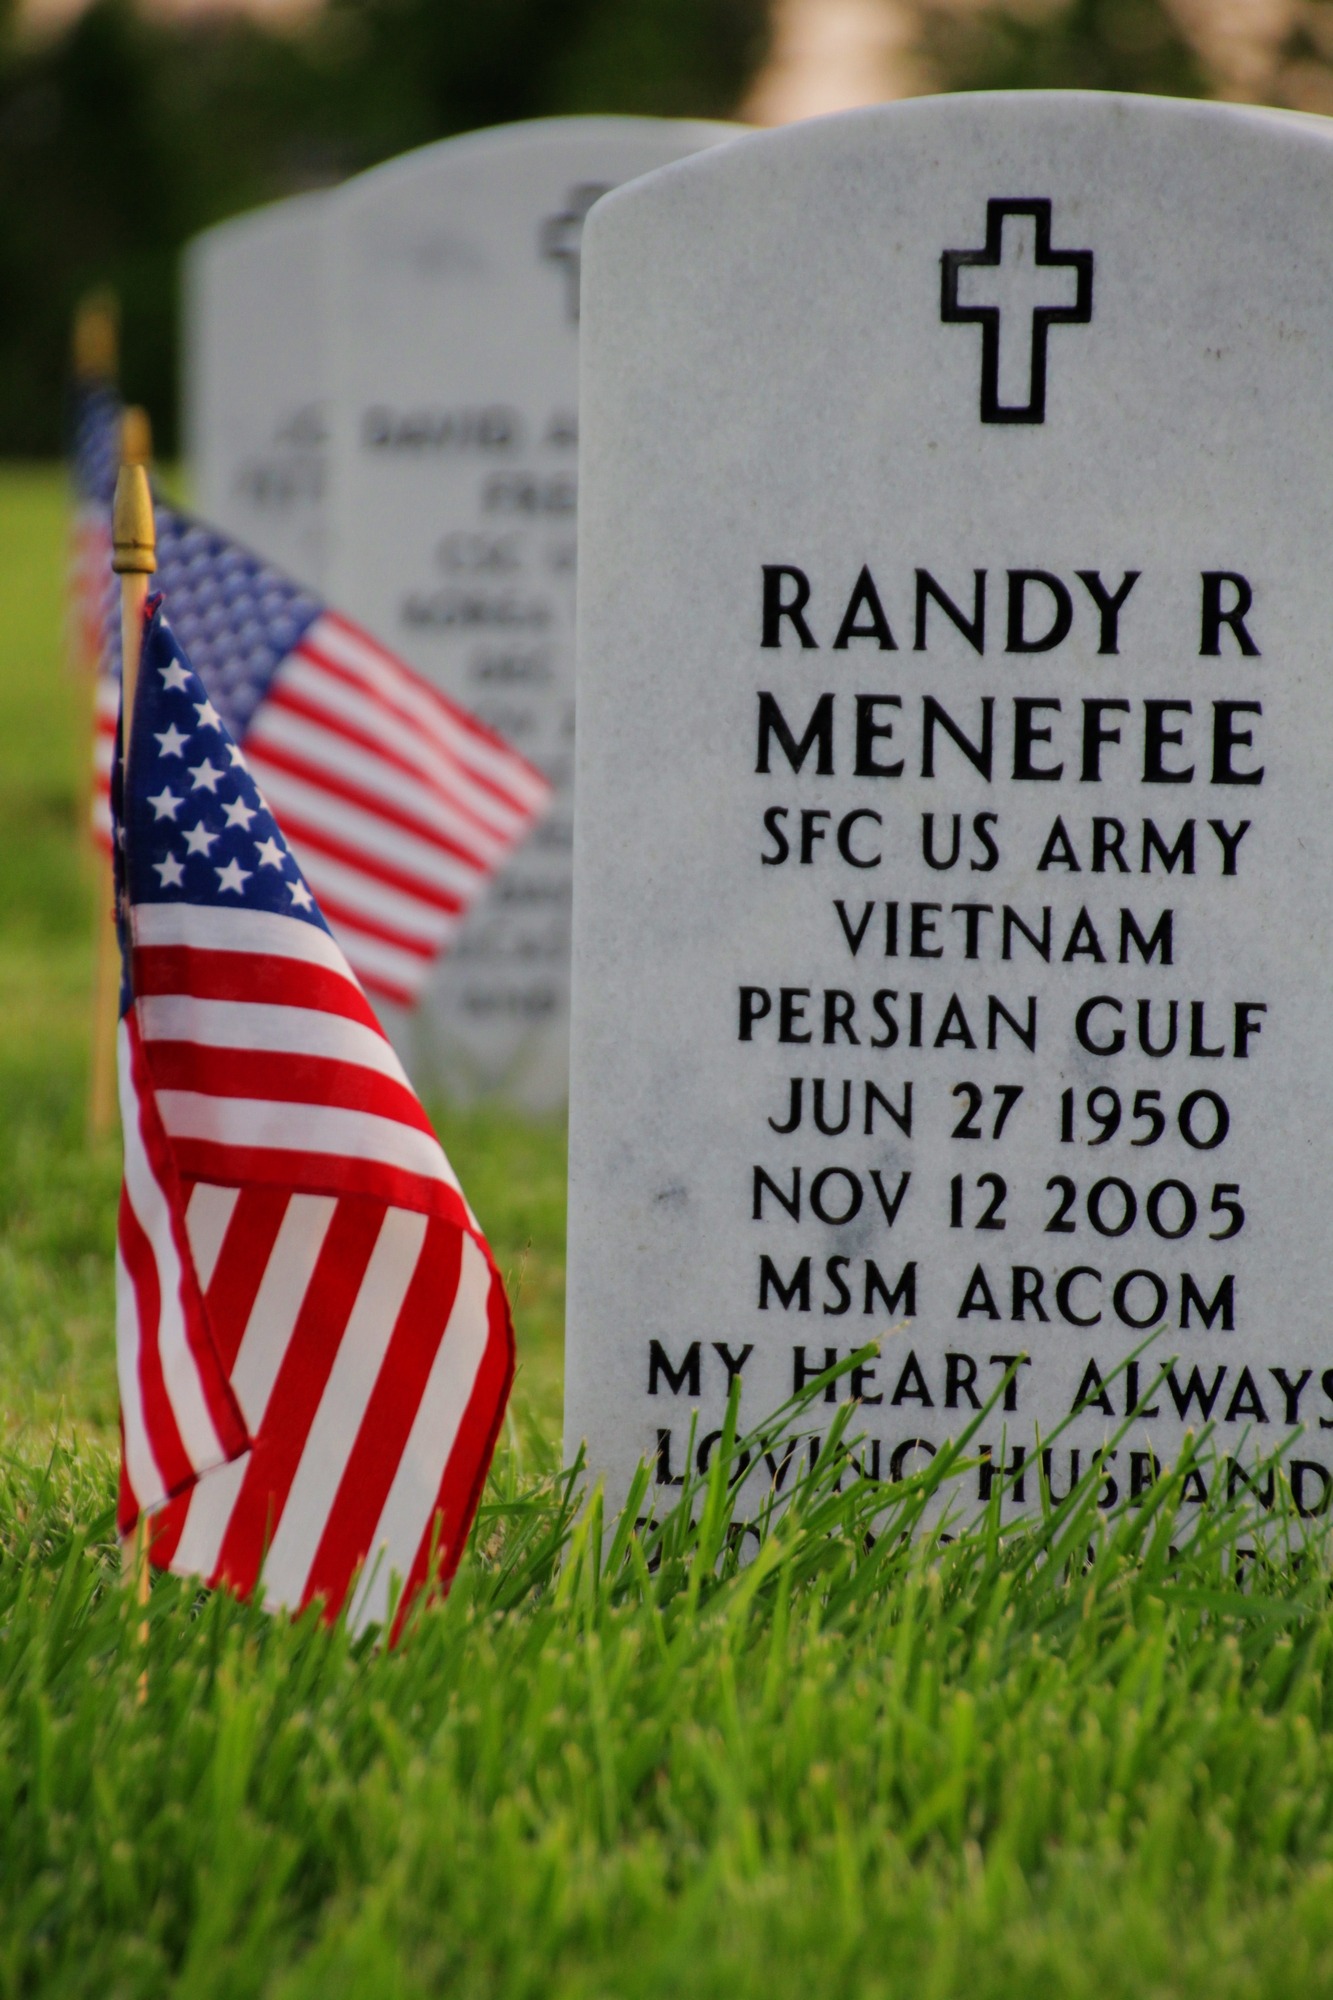
grass, sign, banner, american flag, united states, memorial, graveyard, flags, us flag